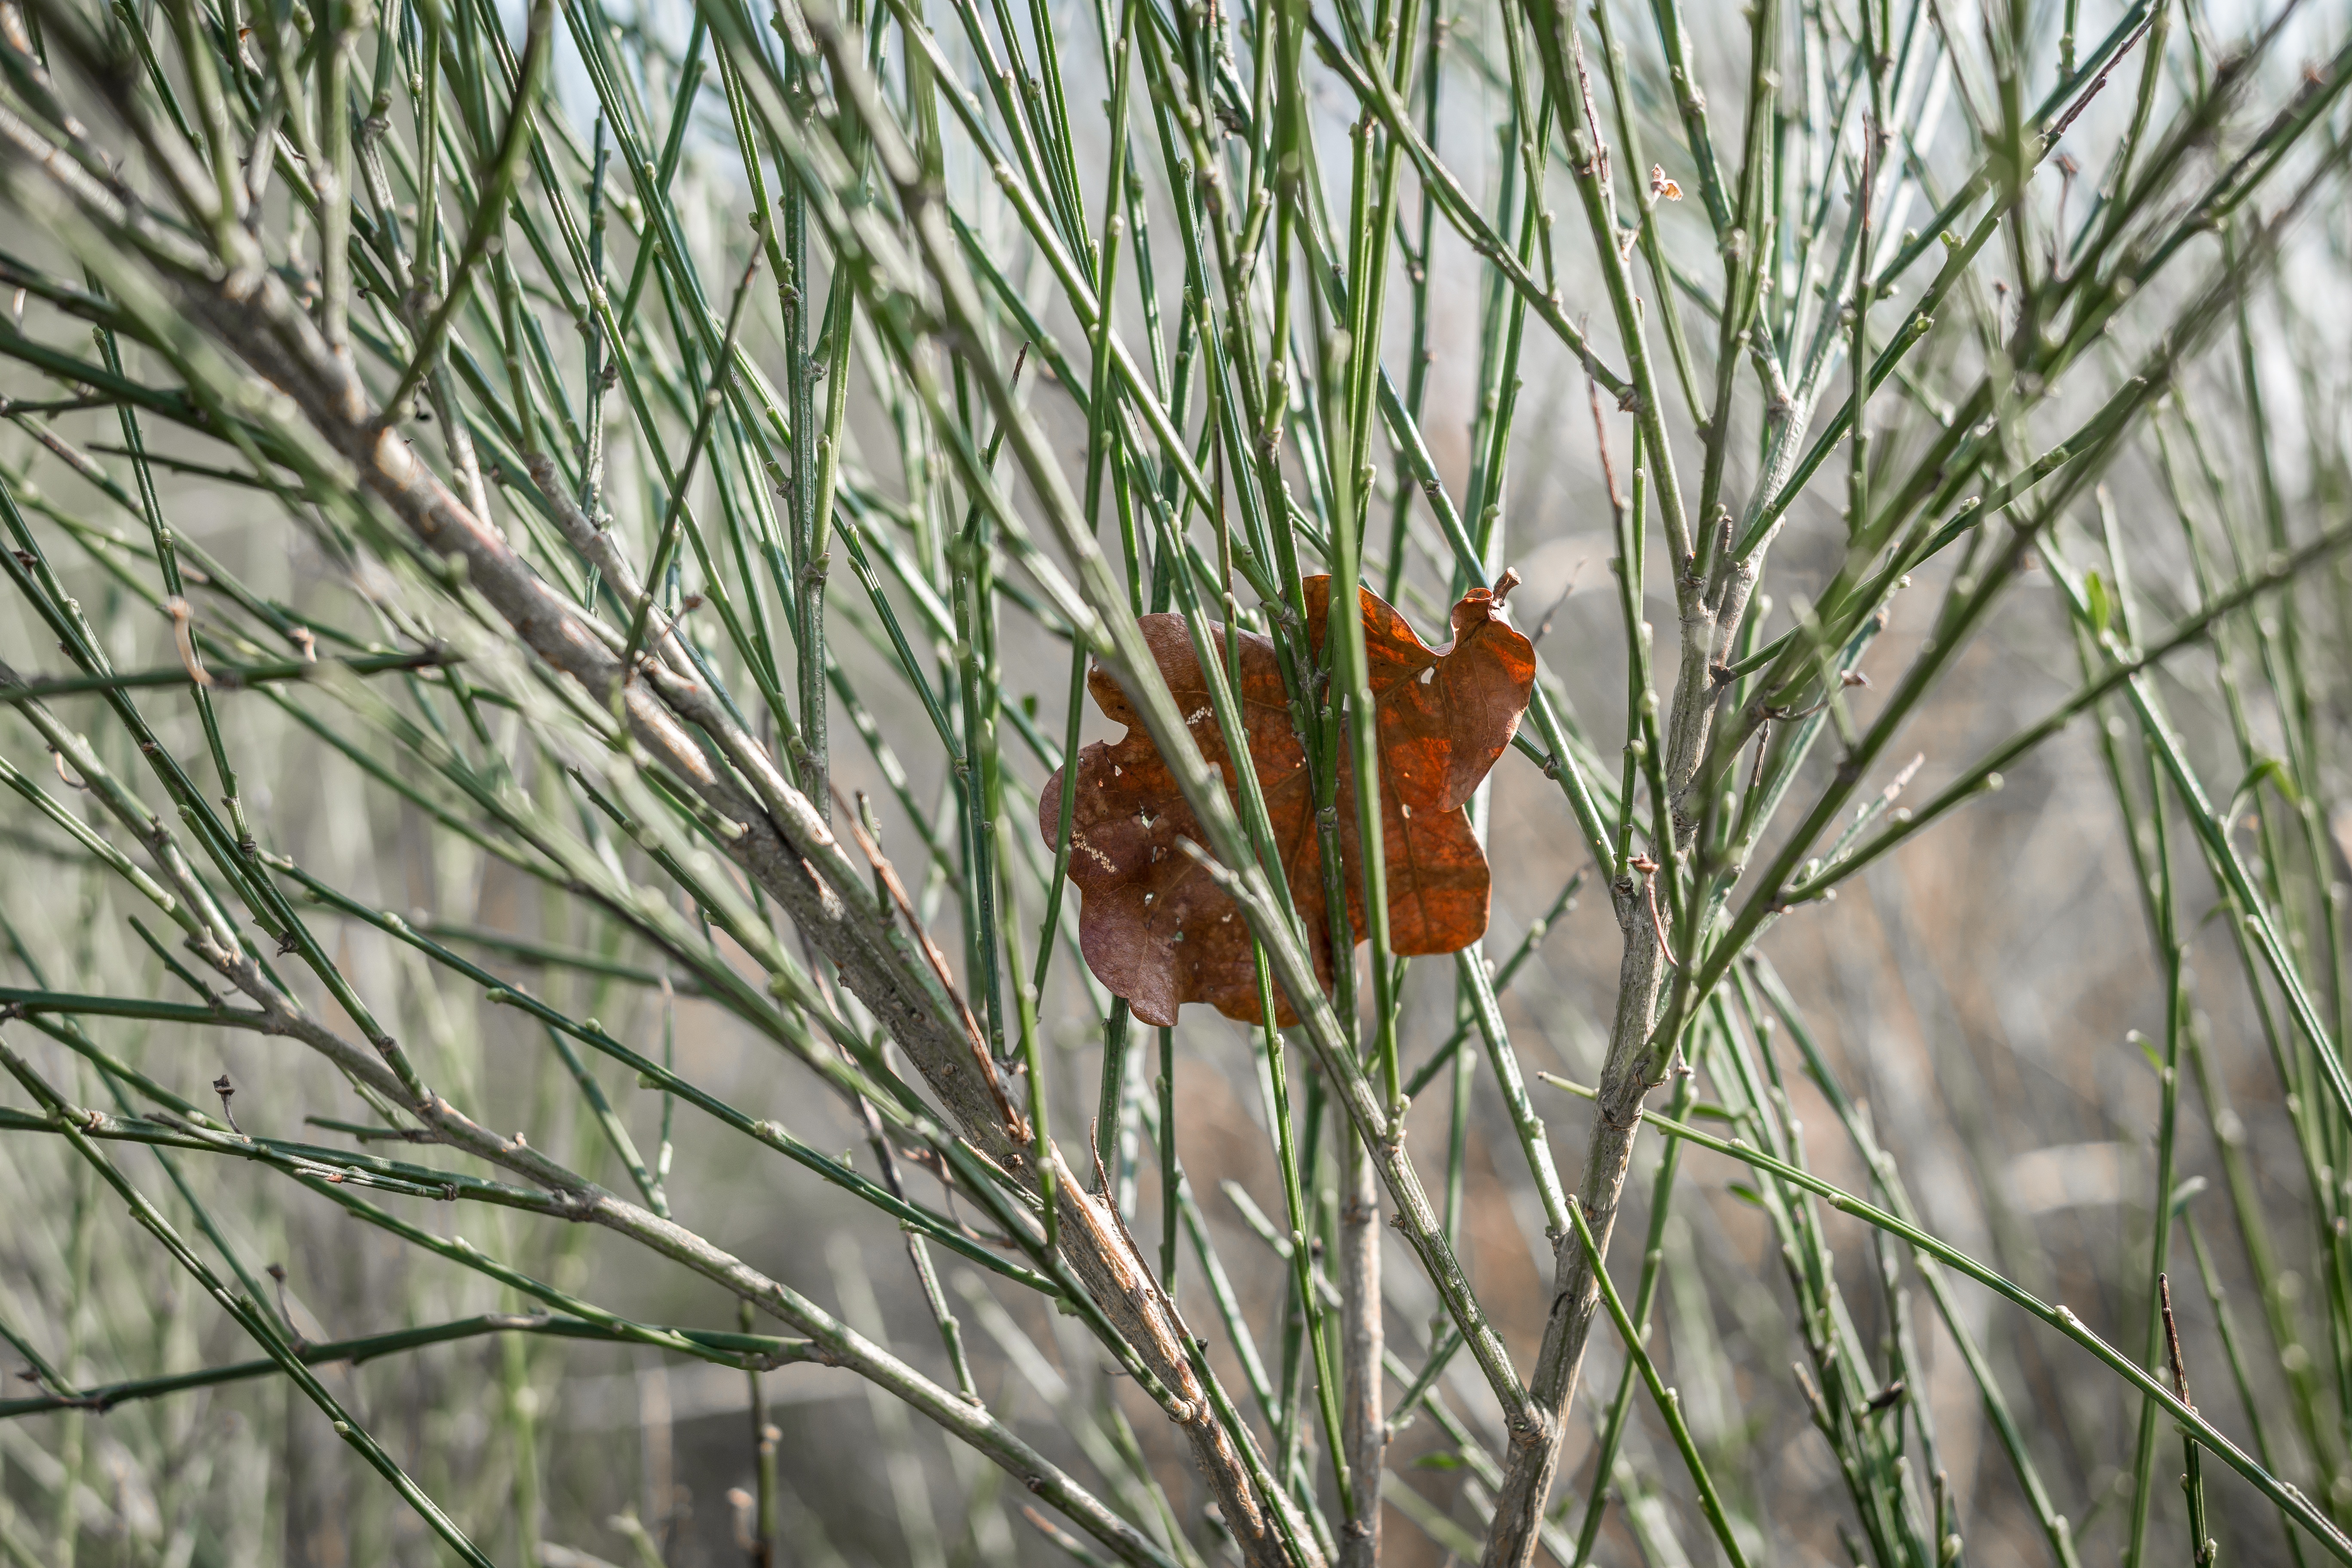
tree, nature, grass, branch, winter, plant, prairie, leaf, flower, wildlife, bush, autumn, botany, flora, fauna, oak leaf, branches, oak, hidden, broom, oak leaves, ecosystem, flowering plant, hiding place, grass family, land plant